Dave Thompson (comedian)

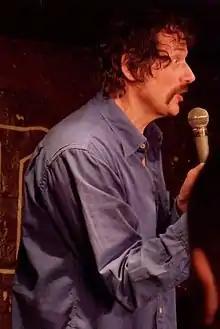
Dave Thompson performing at Downstairs at the Kings Head, a stand-up comedy venue in Crouch End, North London

David Thompson (born 30 June 1959) is an English actor, stand-up comedian and writer. He performed as Tinky Winky in the children's television series, "Teletubbies", but was removed from the show after 70 episodes. He was told in a letter that his "interpretation of the role was not acceptable".